Iguana meat

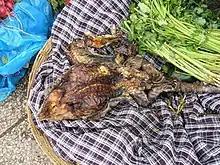
Roasted iguana at a market in San Juan Sacatepequez, Guatemala

Iguana meat has historically been important in the culinary traditions of Mexico and Central America; particularly in the states of Jalisco, Michoacán and Colima. In Fray Sahagún's history of colonial Mexico, he mentions the iguana as a traditional food throughout Western Mexico and describes it as good to eat when properly prepared. Iguana meat is legal in the United States of America and several other countries, however importation is restricted due to CITES conventions.